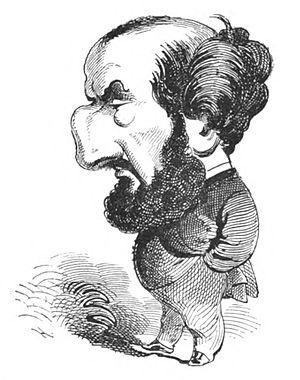
Portrait satirique de Émile Augier.
Guillaume-Victor-Émile Augier, né le 17 septembre 1820 à Valence et mort le 25 octobre 1889 à Croissy-sur-Seine, est un poète et dramaturge français.